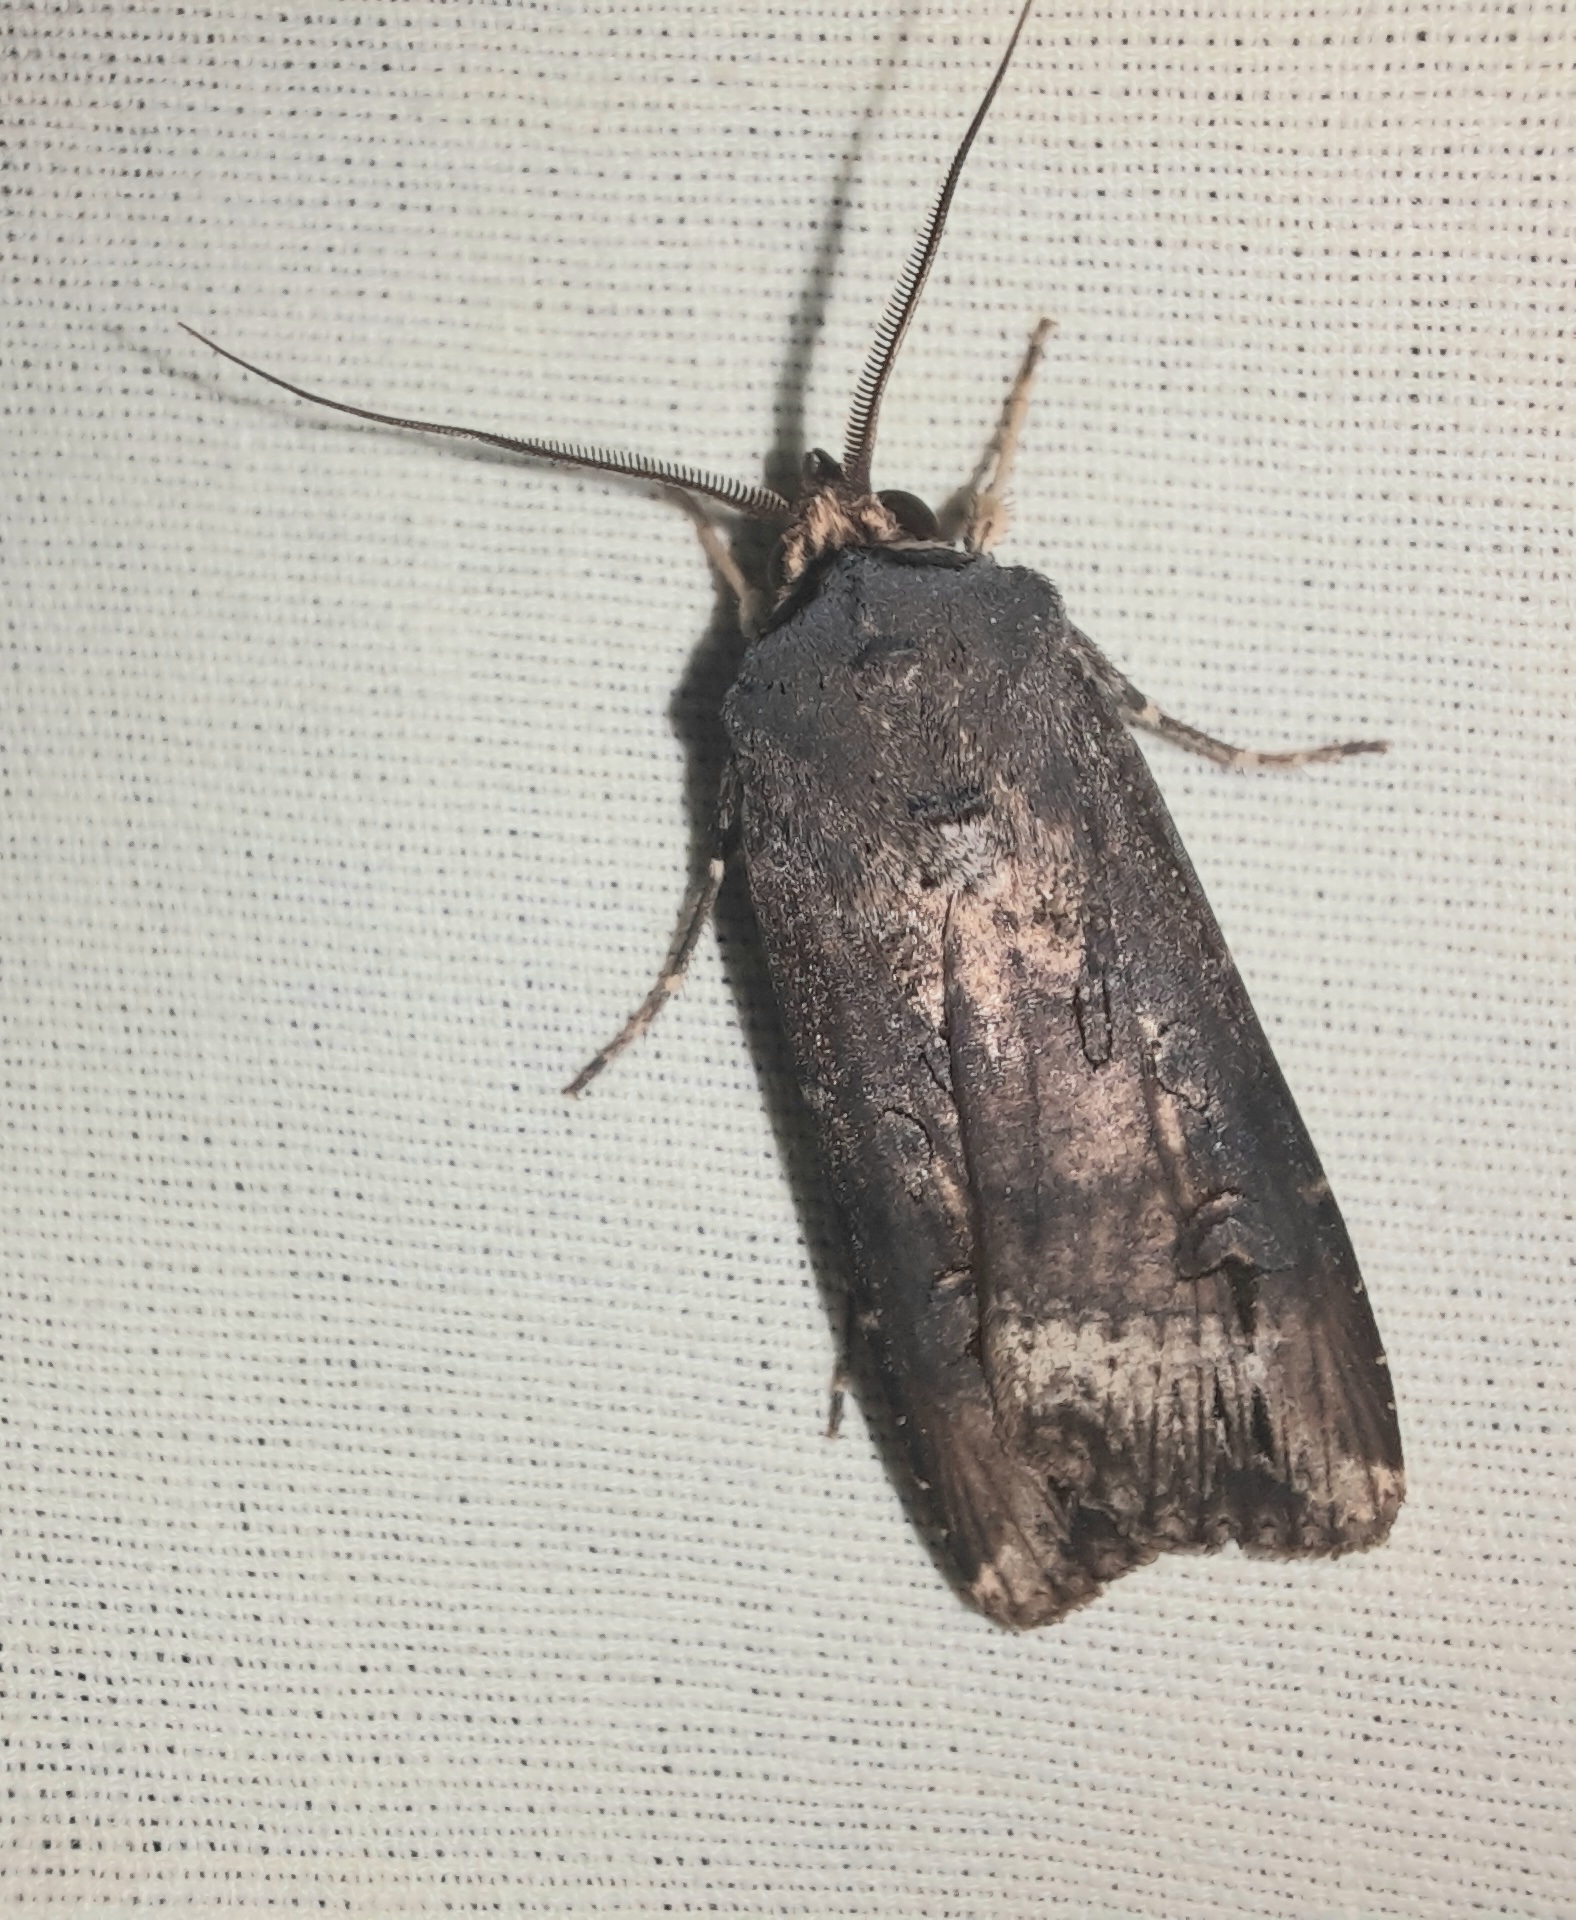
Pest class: cutworms